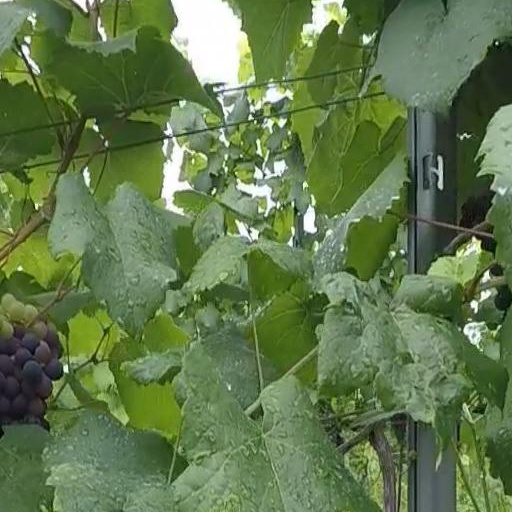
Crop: grape